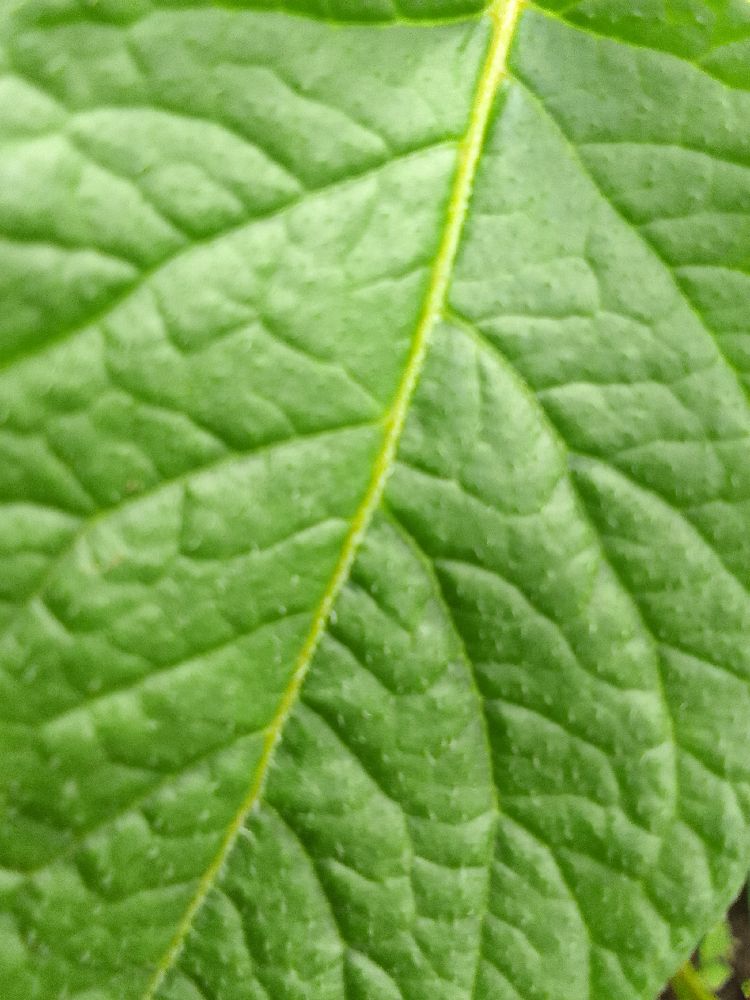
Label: Healthy